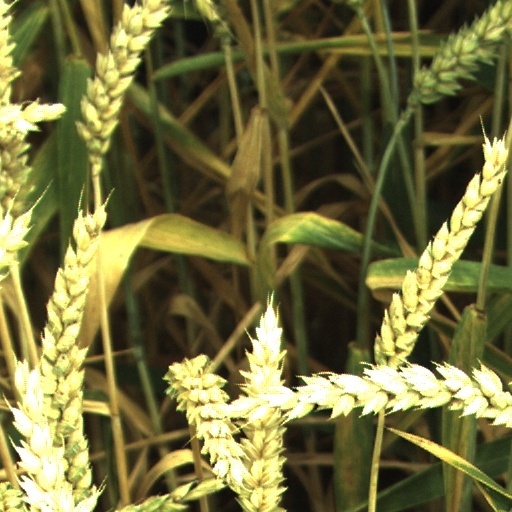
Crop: wheat